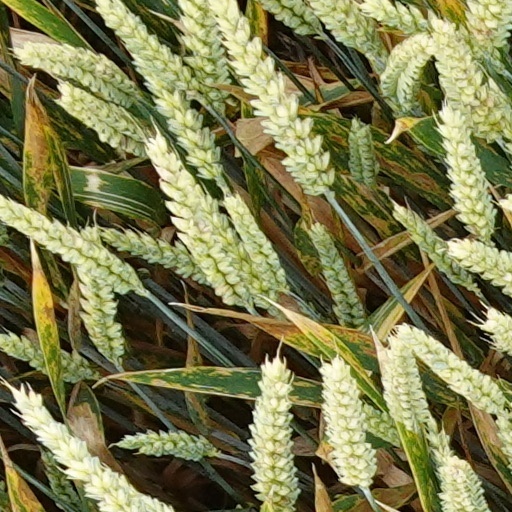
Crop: wheat